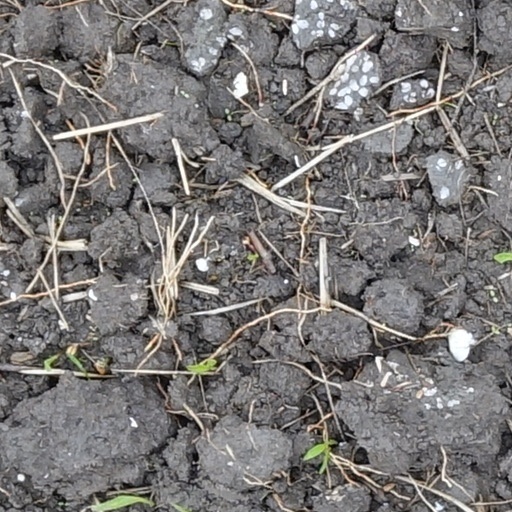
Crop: wheat